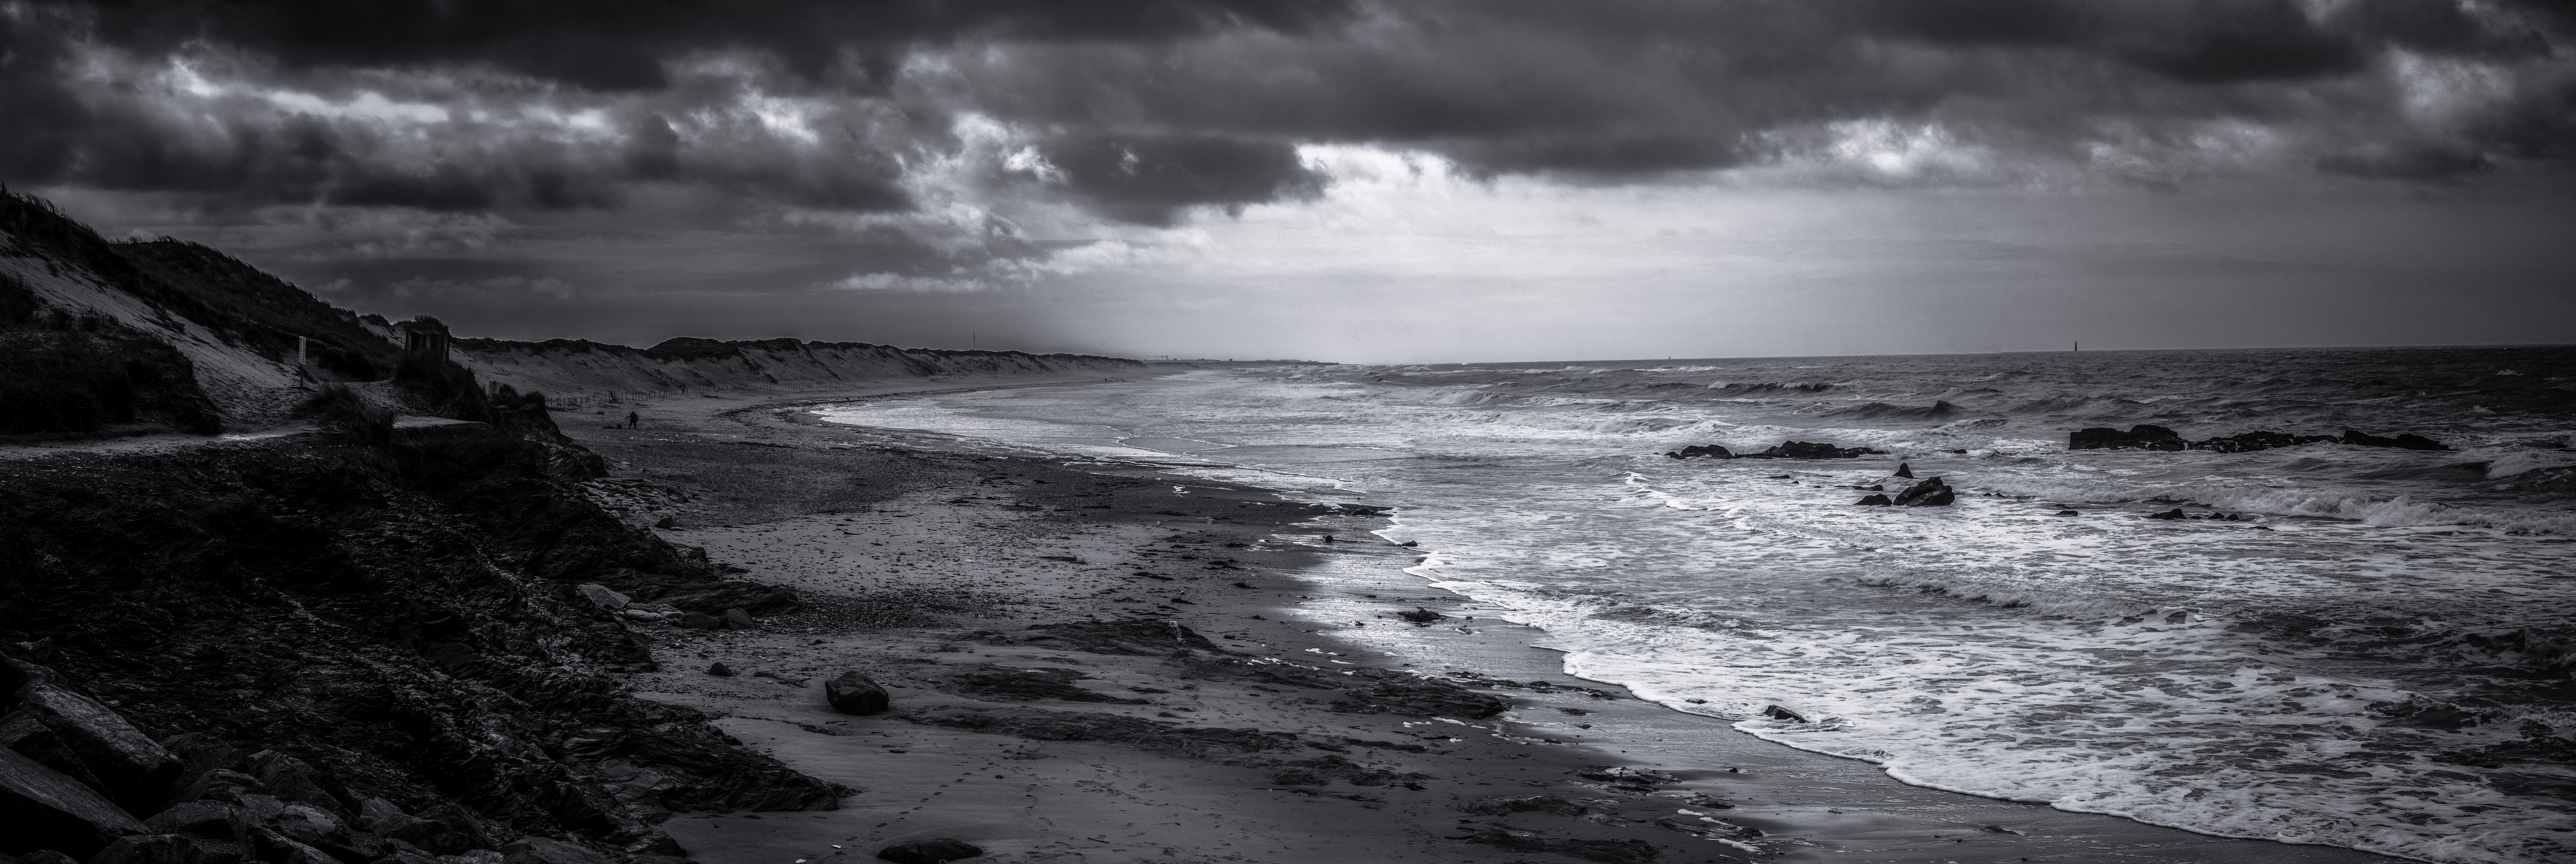
beach, sea, coast, rock, ocean, horizon, cloud, black and white, shore, wave, weather, storm, nikon, monochrome, body of water, plage, nuage, mer, sable, nikkor, d750, sombre, 500mmf18, curuyann, vague, monochrome photography, wind wave